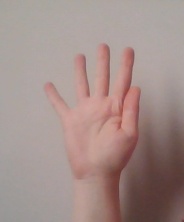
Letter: sheen